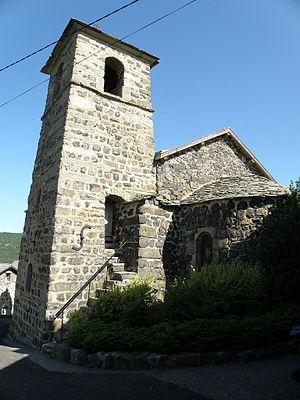
Mézères, dép. de la Haute-Loire, France (Auvergne). Église: choeur et clocher.